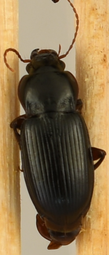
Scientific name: Amara carinata
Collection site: Sterling Site (STER), plot STER_006